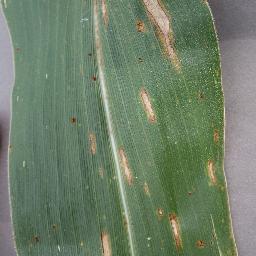
Label: Corn___Cercospora_leaf_spot Gray_leaf_spot